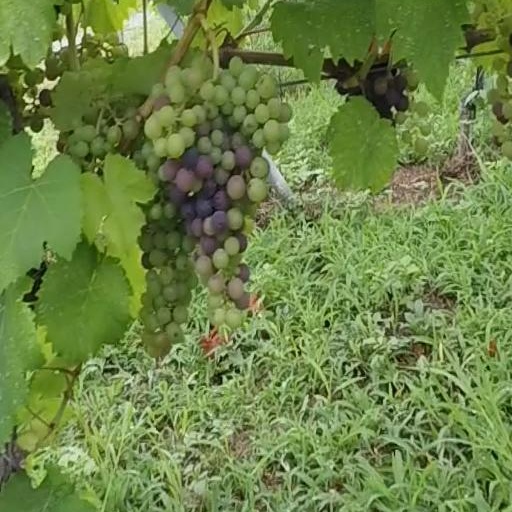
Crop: grape